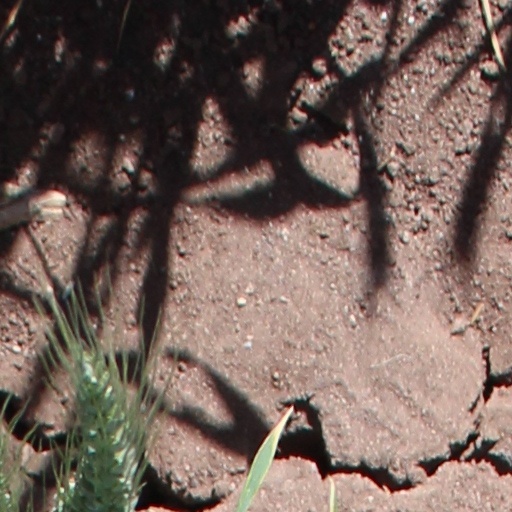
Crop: wheat